Radio in the Philippines

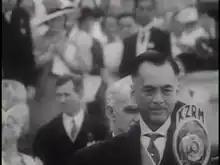
Philippine Commonwealth Manuel L. Quezon speaking into a microphone from radio station KZRM at his first inauguration on November 15, 1935.

Radio broadcasting in the Philippines existed since the 1920s, and has a strong following. Estimates on the number or radio stations range from 1,200 to 1,500.